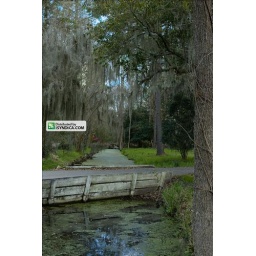
This water canal at the Magnolia Plantation is lined by trees with hanging Spanish moss.